Reckoning (R.E.M. album)

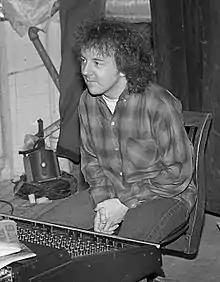
"Reckoning" was the band's final project with longtime producer Mitch Easter.

After their debut album "Murmur" (1983) received critical acclaim, R.E.M. quickly began working on their second album. They wrote new material prodigiously, mostly in Mike Mills' living room on Barber Street in Athens. Guitarist Peter Buck recalled, "We were going through this streak where we were writing two good songs a week [...] We just wanted to do it; whenever we had a new batch of songs, it was time to record". Because of the many new songs the band had, Buck unsuccessfully tried convincing everyone to make the next album a double album. In November 1983, the band recorded 22 songs during a session with Neil Young producer Elliot Mazer in San Francisco. While Mazer was briefly considered as a candidate to produce the band's next album, R.E.M. ultimately decided to team up again with "Murmur" producers Mitch Easter and Don Dixon instead.